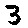
Label: 3